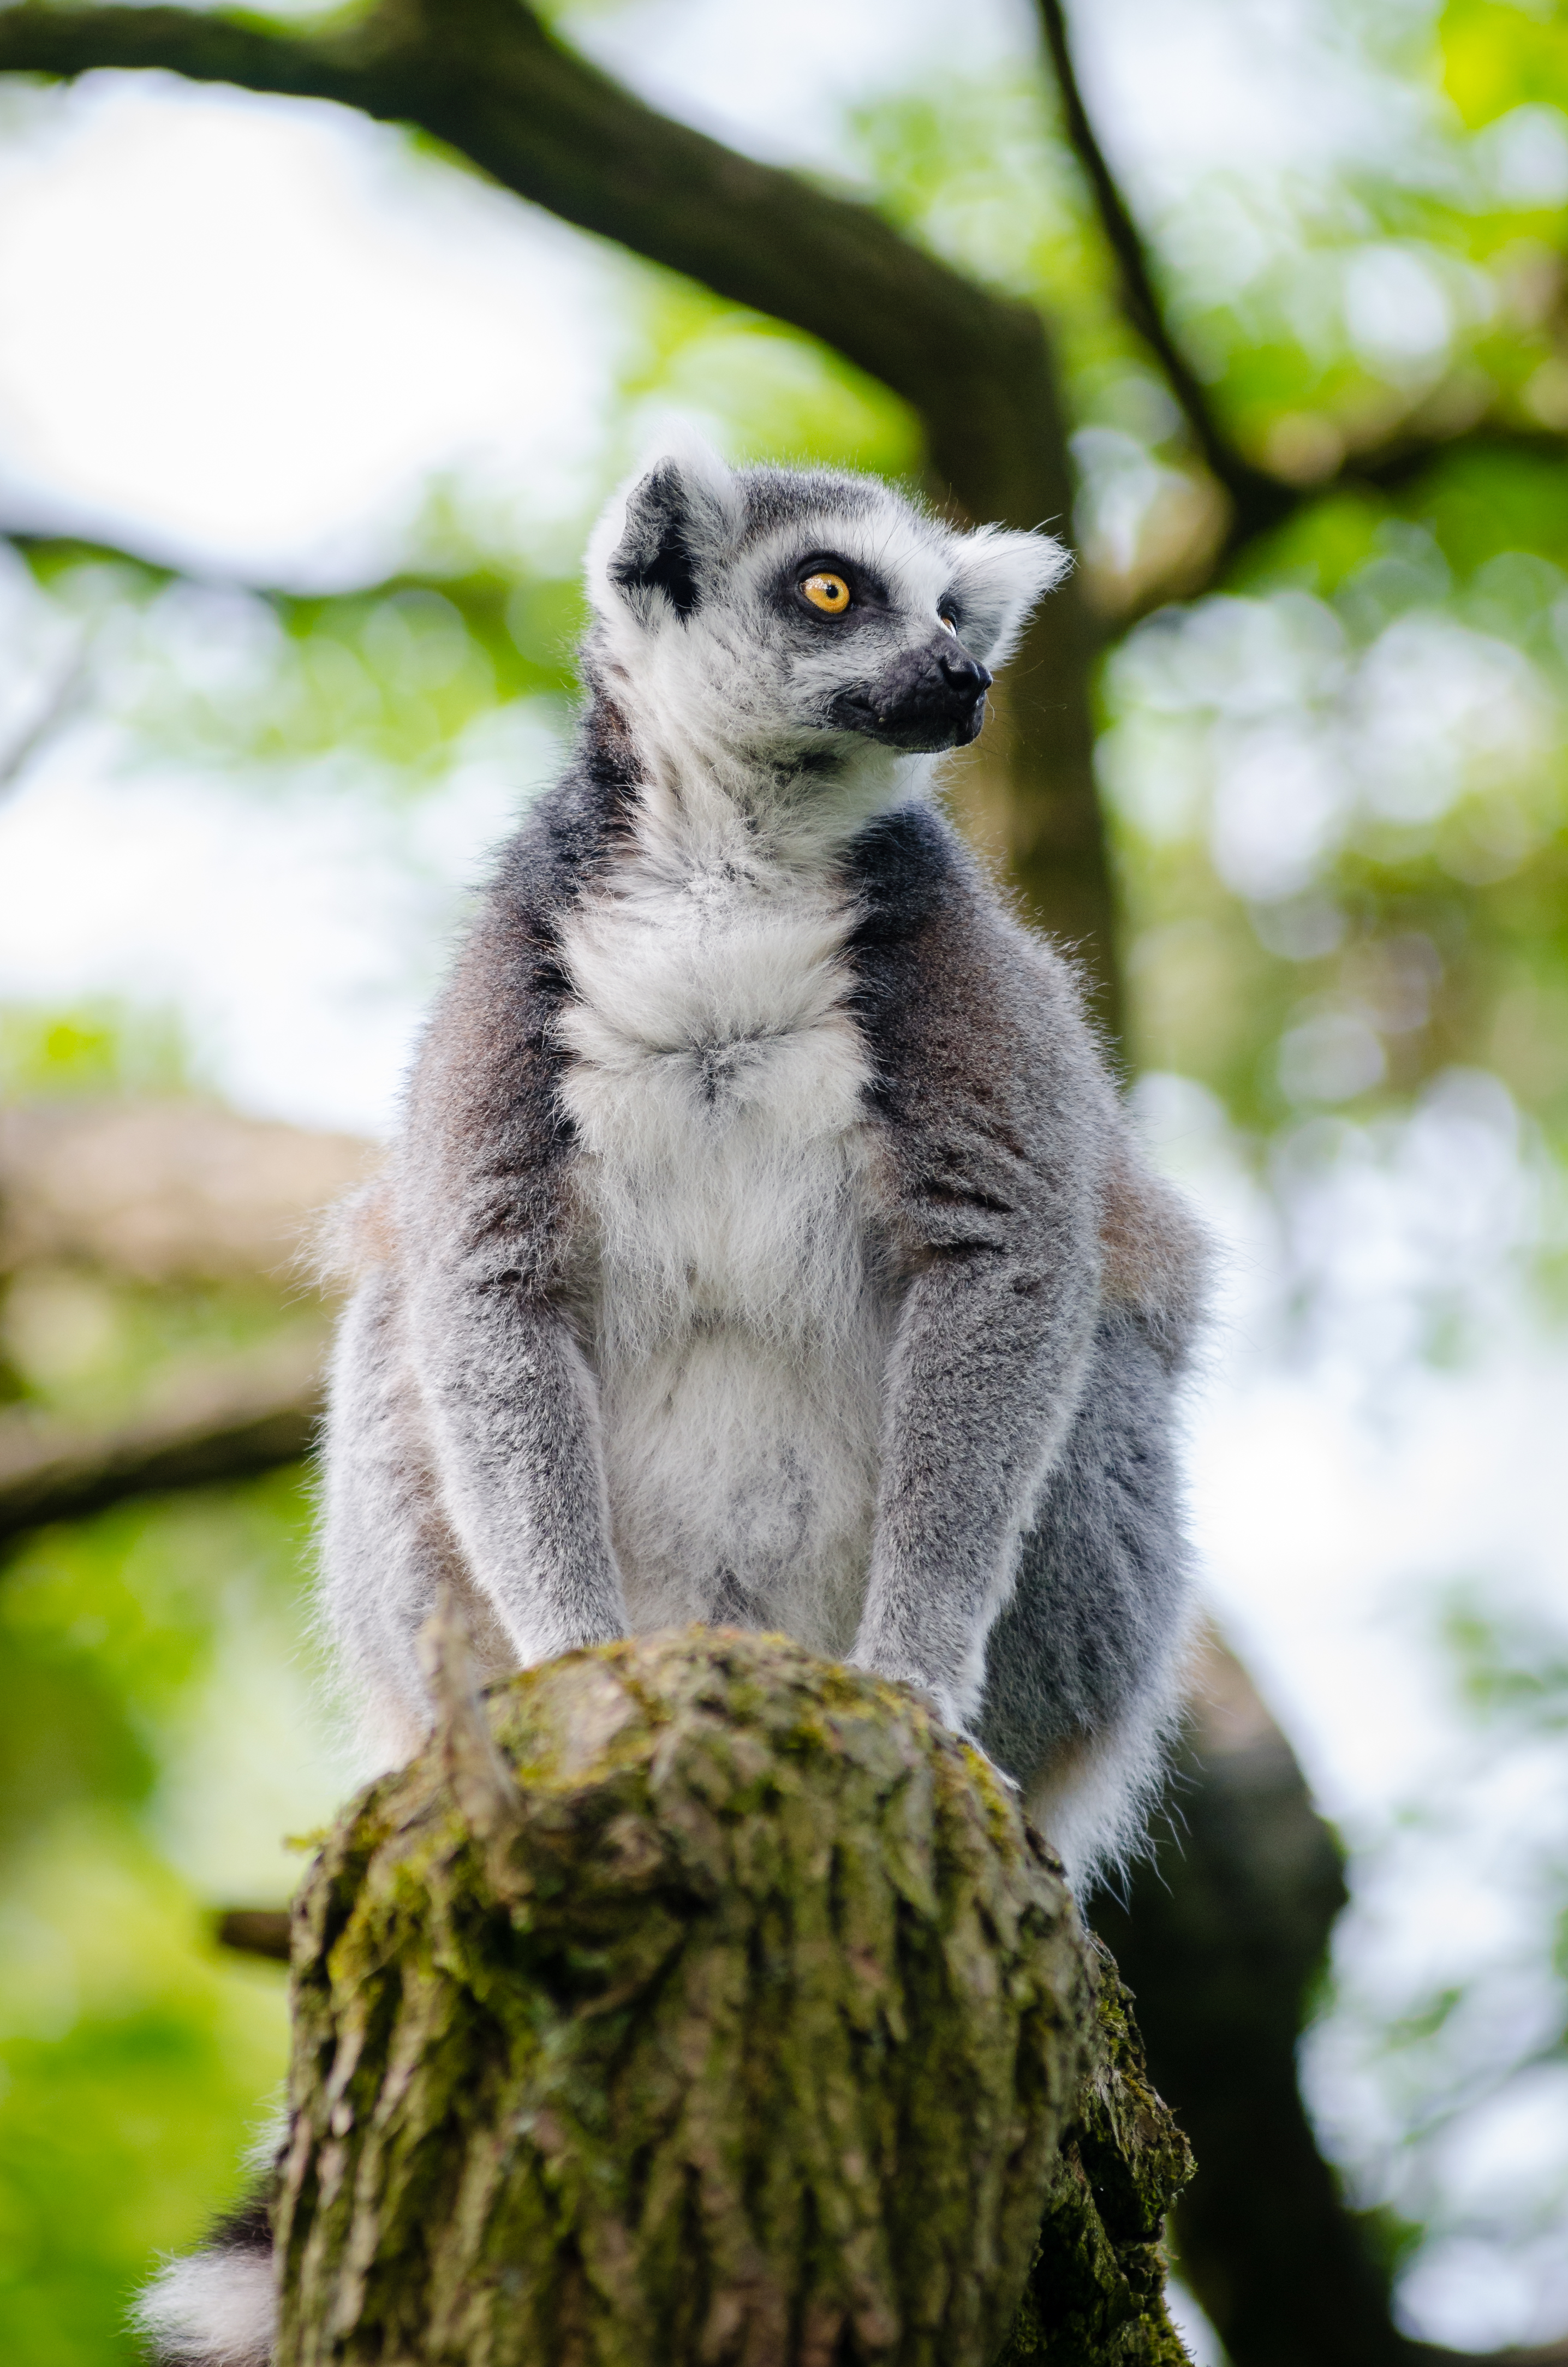
nature, animal, wildlife, zoo, mammal, fauna, primate, madagascar, vertebrate, lemur, new world monkey